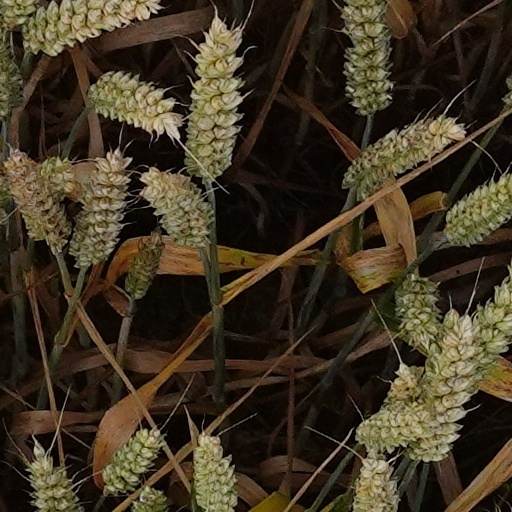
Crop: wheat